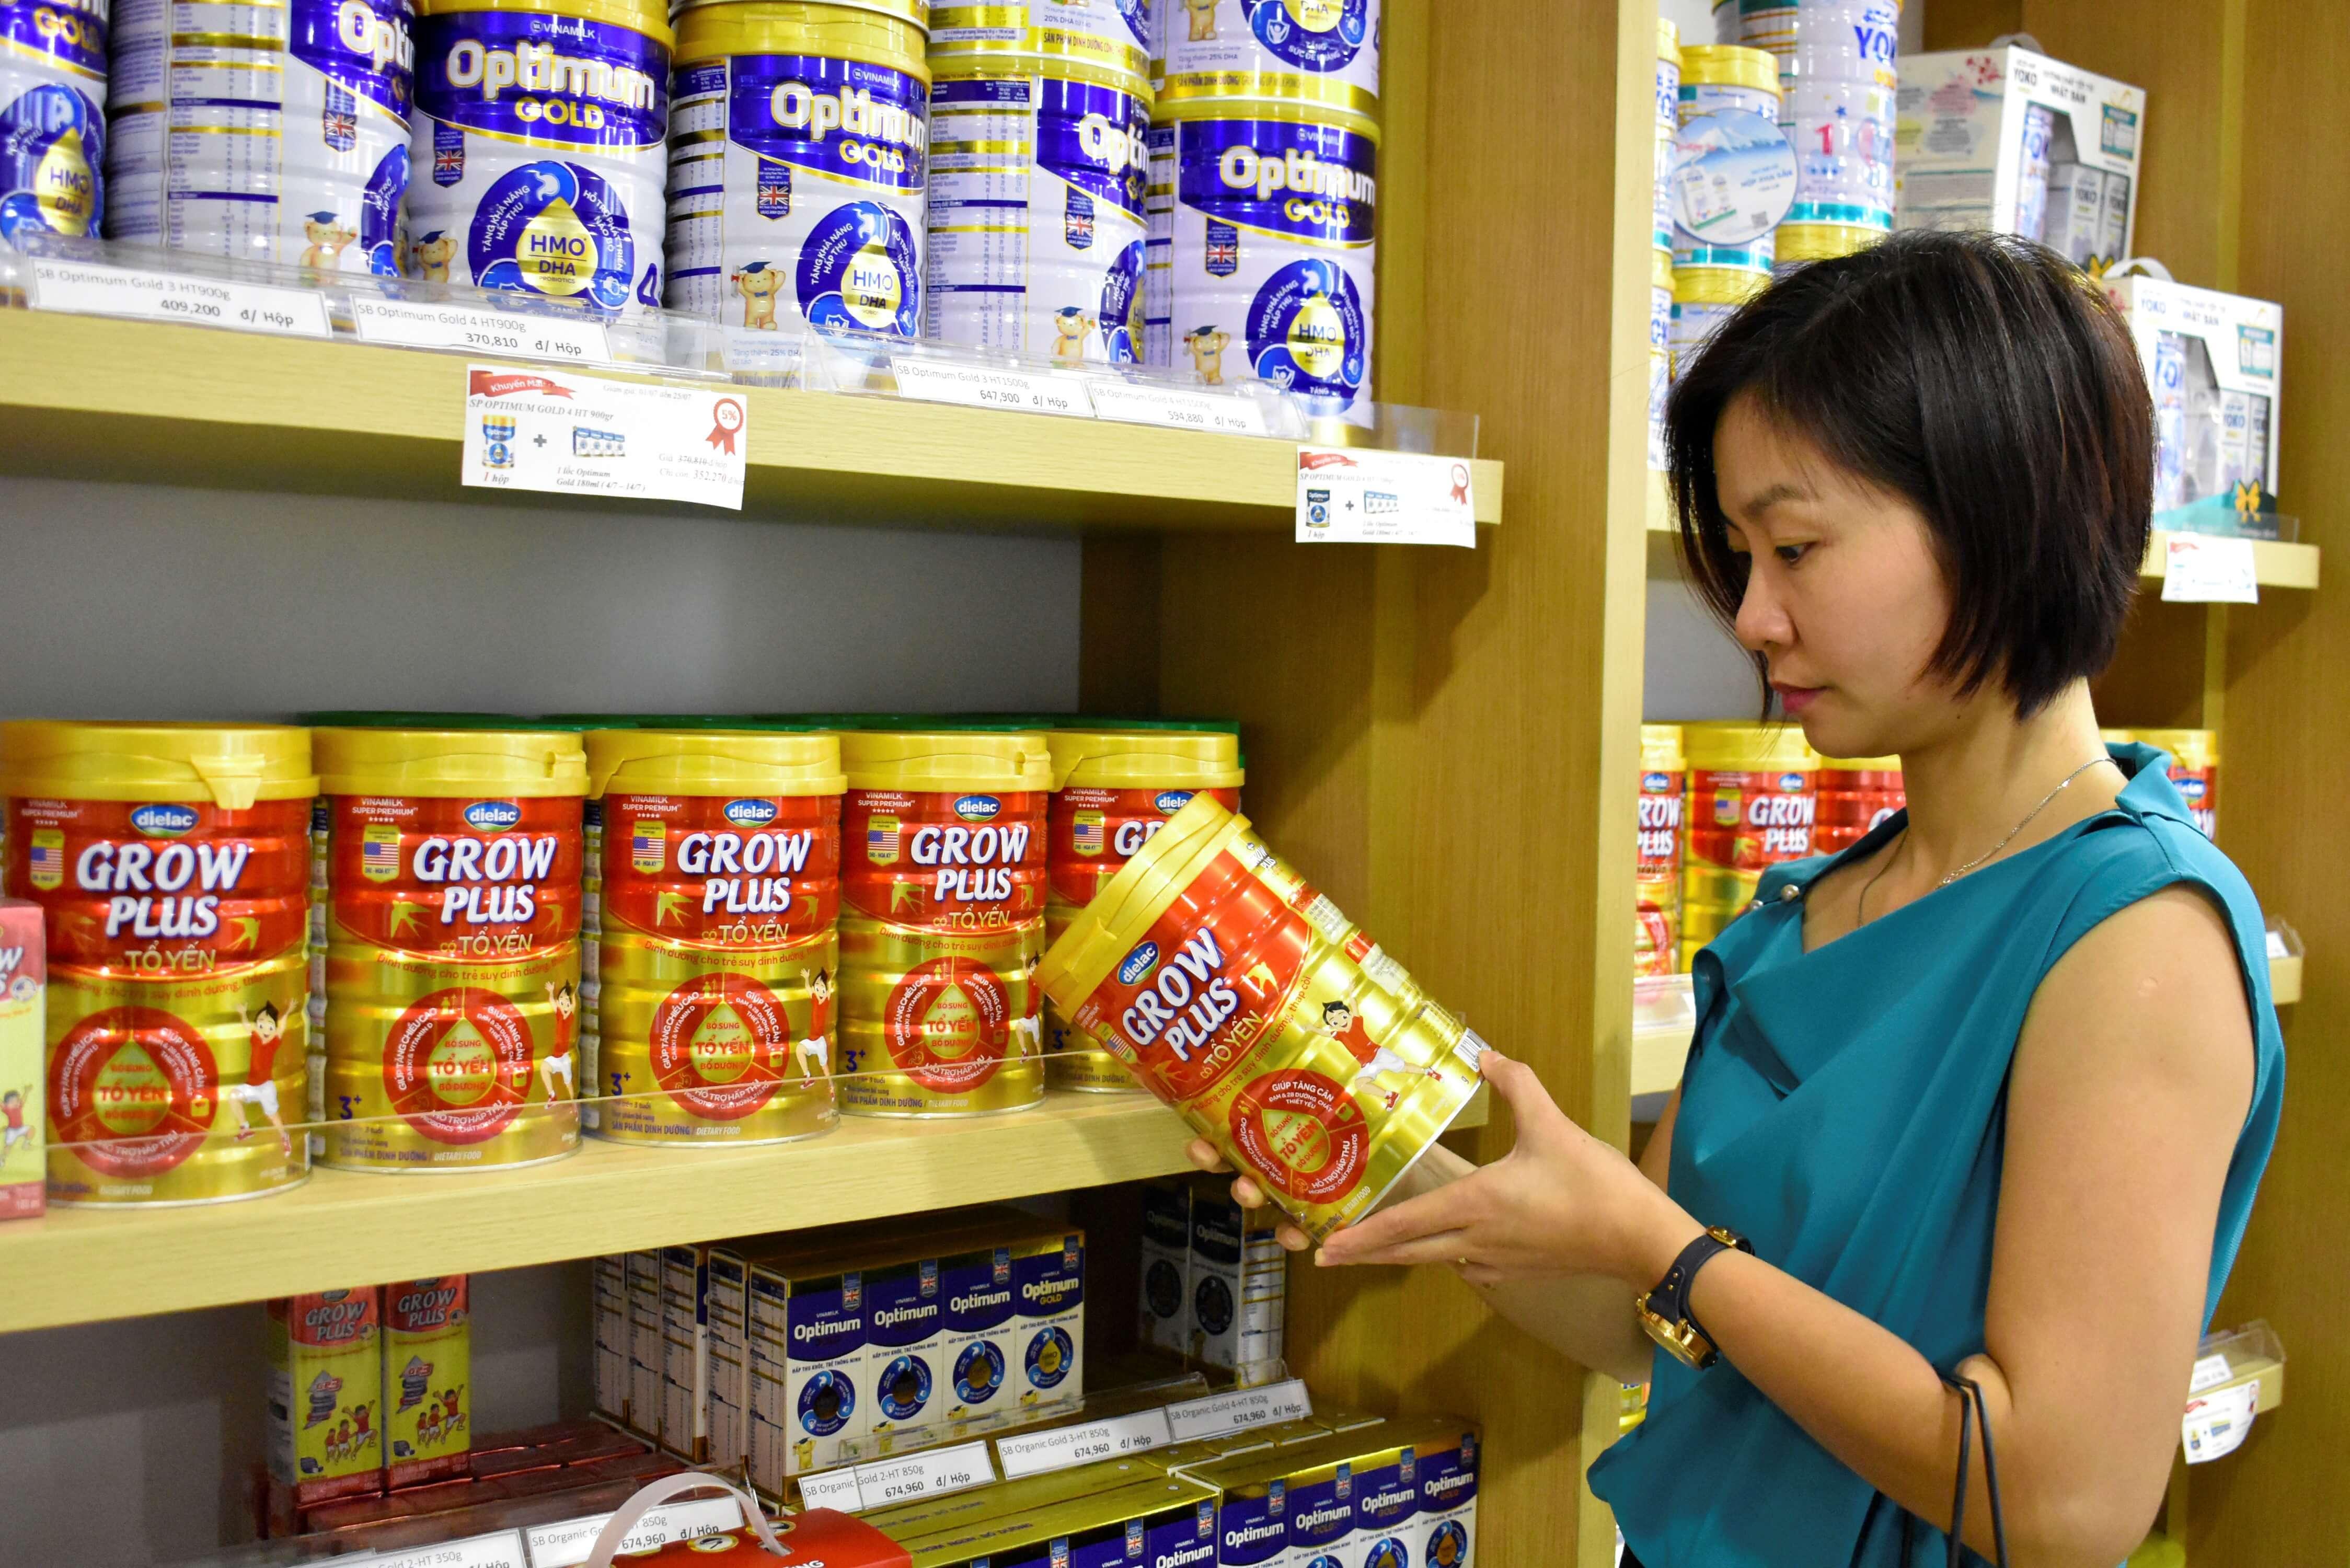
có nhiều hộp sữa xuất hiện ở trên kệ hàng